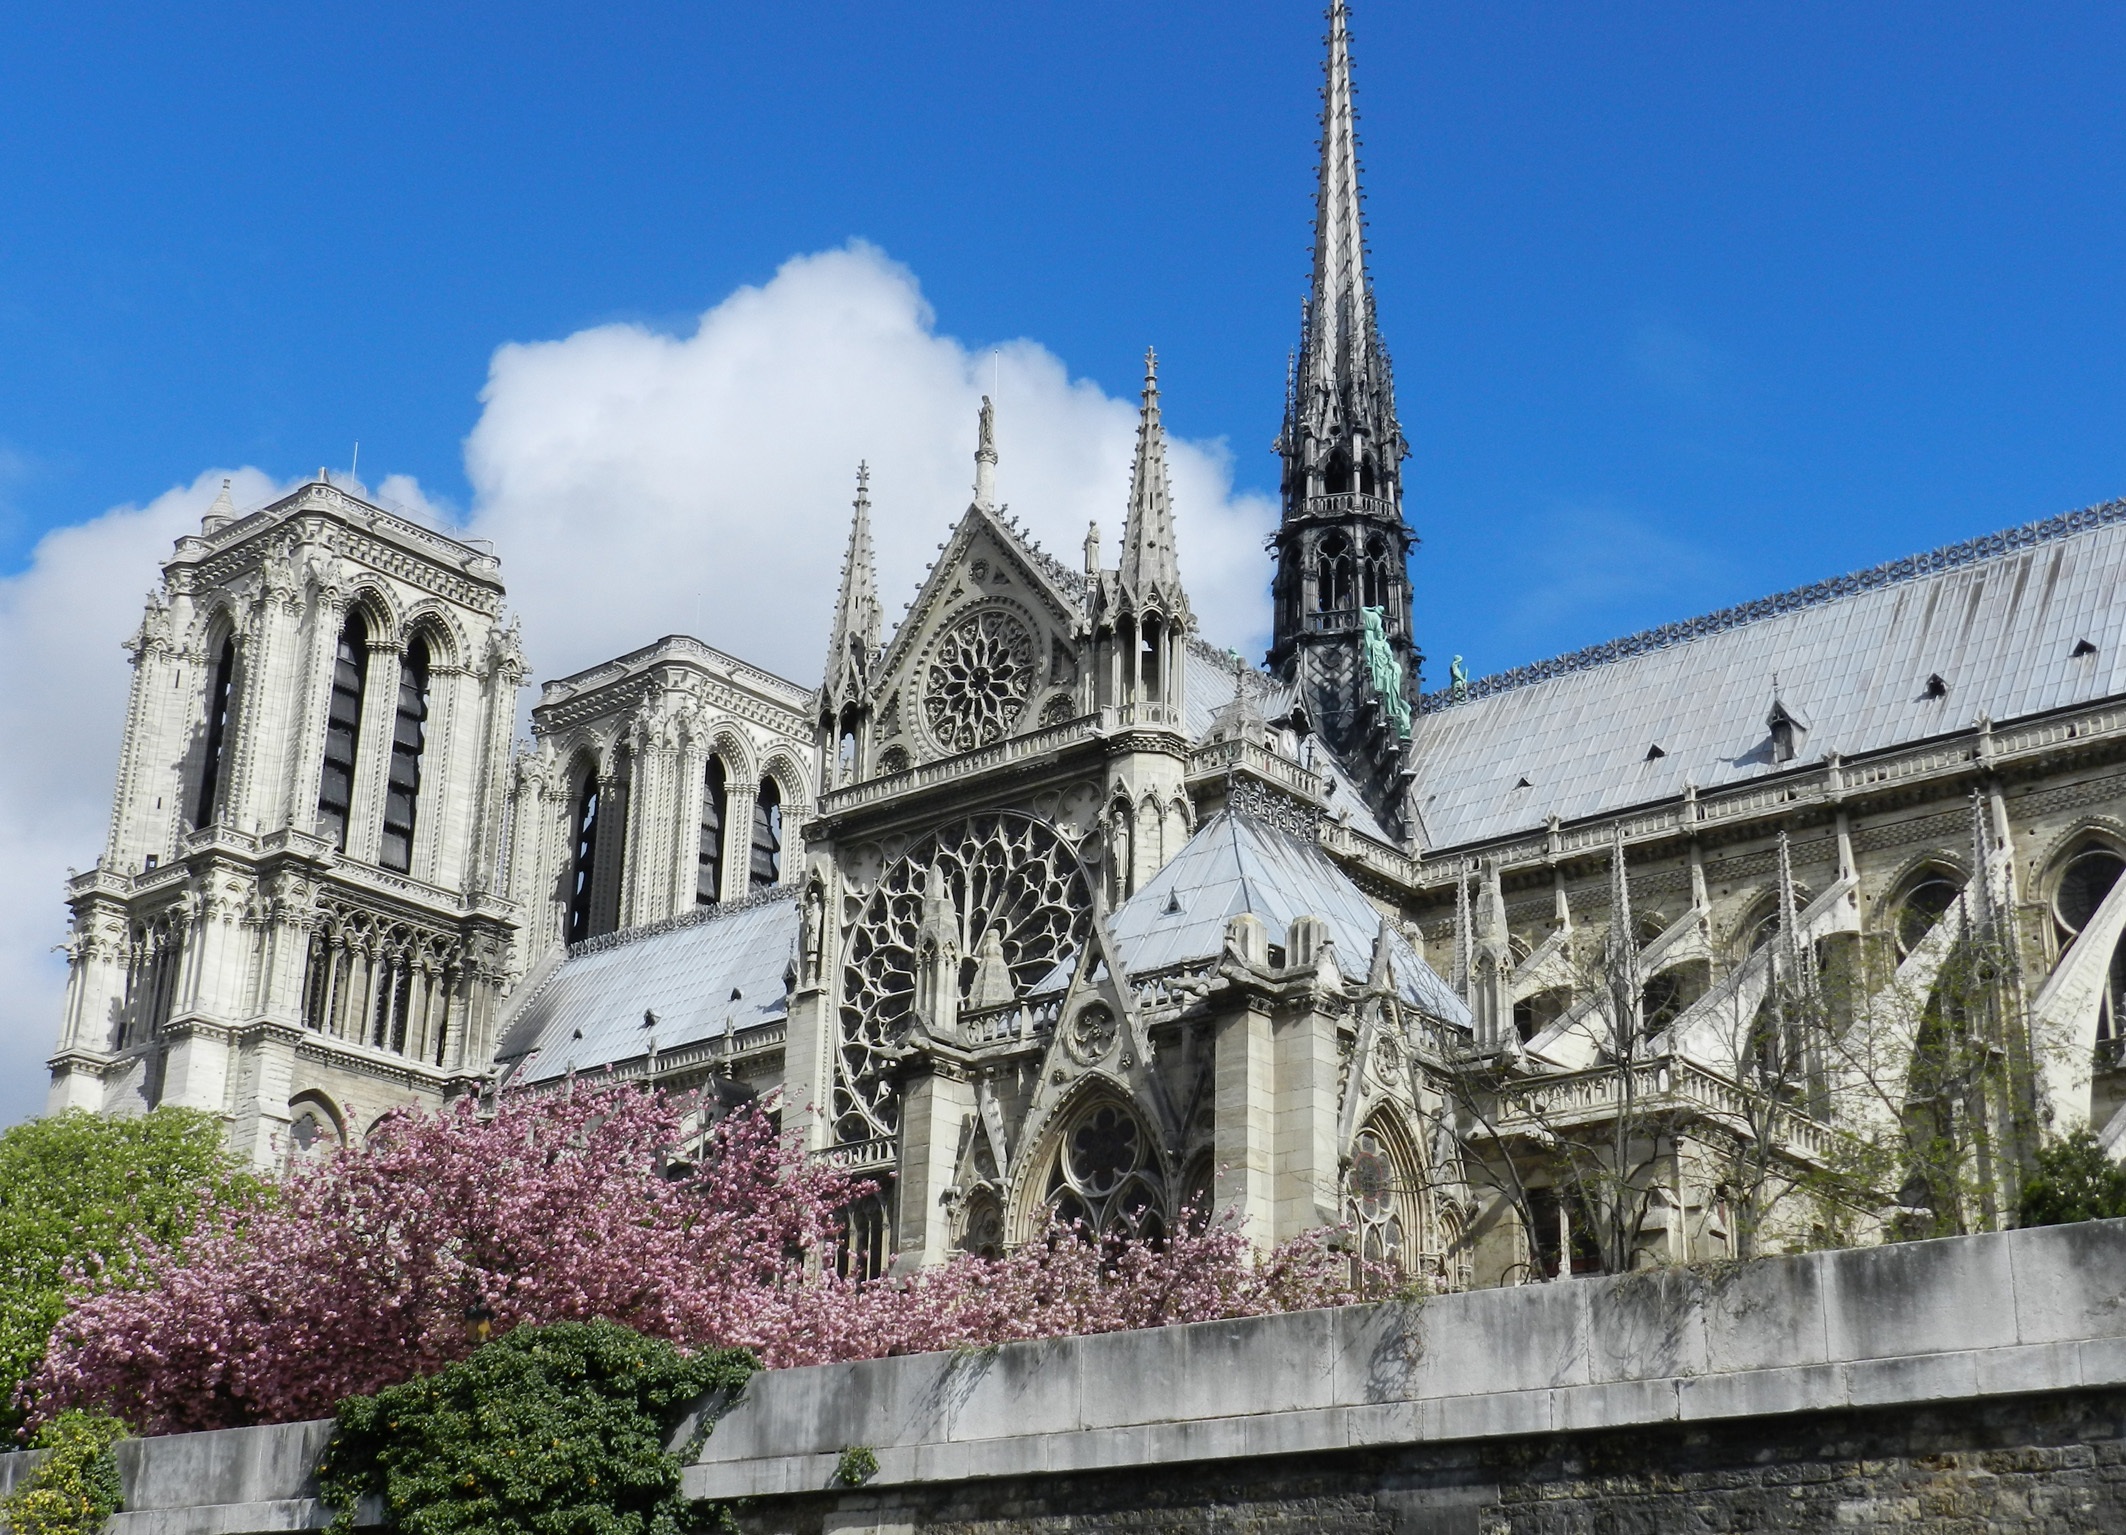
architecture, building, paris, landmark, facade, church, cathedral, place of worship, monastery, gothic architecture, notre dame, tours, seine river